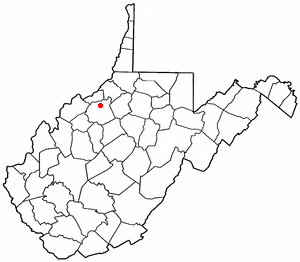
Ellenboro est une ville américaine située dans le comté de Ritchie en Virginie-Occidentale.